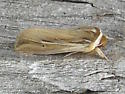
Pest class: wheathead_armyworm_Dargida_diffusa